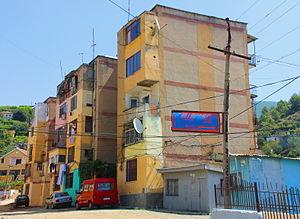
Laç est une ville du nord-ouest de l'Albanie située dans la préfecture de Lezhë. Sa population s'élevait à 25 516 habitants en 2007.